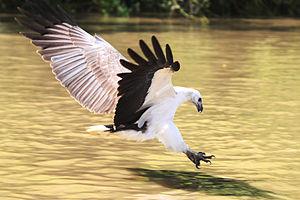
Le Pygargue blagre, appelé également Aigle pêcheur à poitrine blanche, Aigle pêcheur d'Asie ou Pygargue à ventre blanc, est une espèce de rapaces de la famille des Accipitridés. C'est une espèce monotypique. Initialement décrit par Johann Friedrich Gmelin en 1788, il est étroitement lié au Pygargue de Sanford des îles Salomon et les deux sont considérés comme formant une super-espèce. Oiseau facilement reconnaissable, l'adulte a la tête, la poitrine, la partie antérieure du dessous des ailes et la queue blanches. Les parties supérieures sont grises et le noir de la partie postérieure des ailes contraste avec le blanc de la partie antérieure. La queue est courte et en forme de coin comme chez toutes les espèces d’Haliaeetus. Comme chez de nombreux rapaces, la femelle est légèrement plus grande que le mâle et peut mesurer jusqu'à 90 cm de longueur avec une envergure allant jusqu'à 2,2 m et peser 4,5 kg. Les oiseaux immatures ont un plumage brun, qui est progressivement remplacé par le blanc jusqu'à l'âge de cinq ou six ans. L'appel est un klaxonnant, fort, rappelant le cri de l'oie.